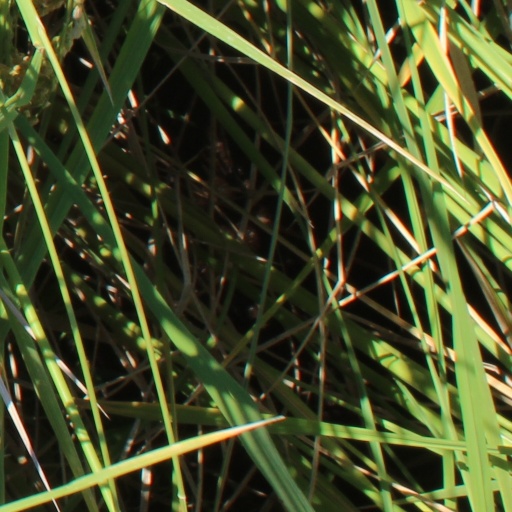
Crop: rice